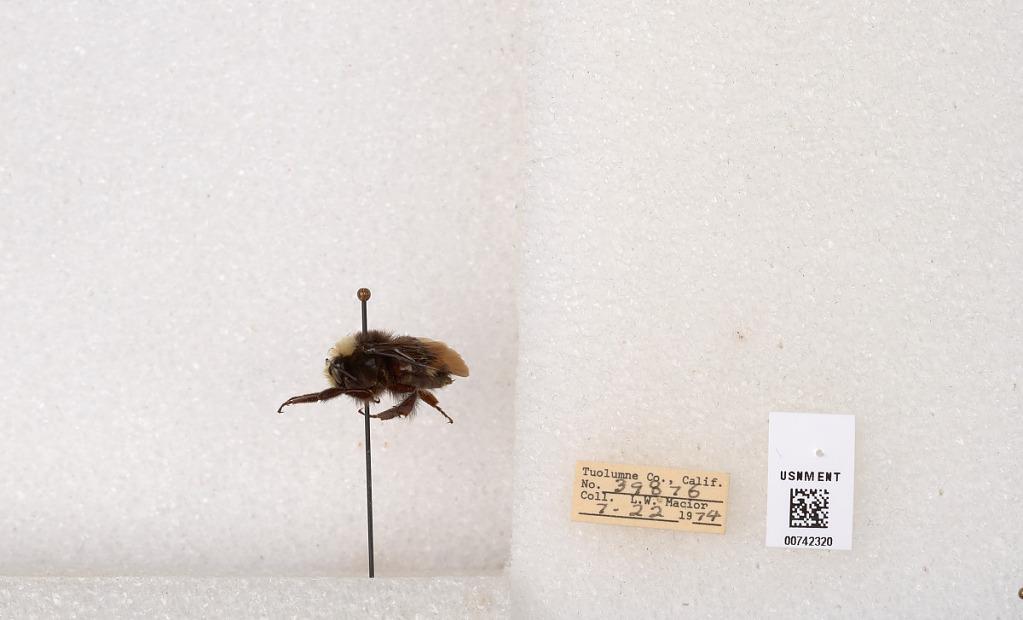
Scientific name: Bombus (Pyrobombus) vosnesenskii Radoszkowski
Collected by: L. Macior
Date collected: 1974-7-22
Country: United States
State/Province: California
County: Tuolumne
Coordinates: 38.0276, -119.955